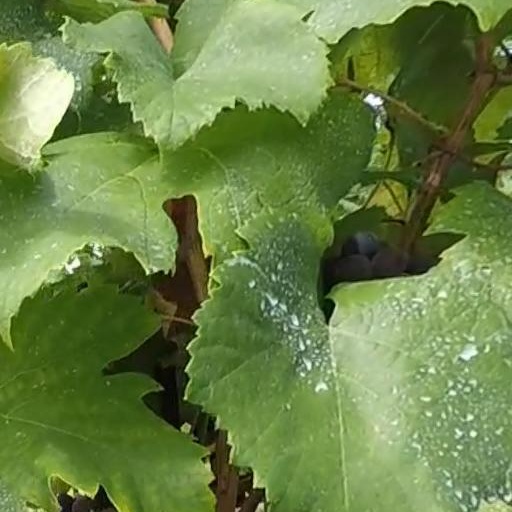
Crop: grape